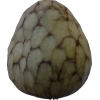
Label: cherimoya